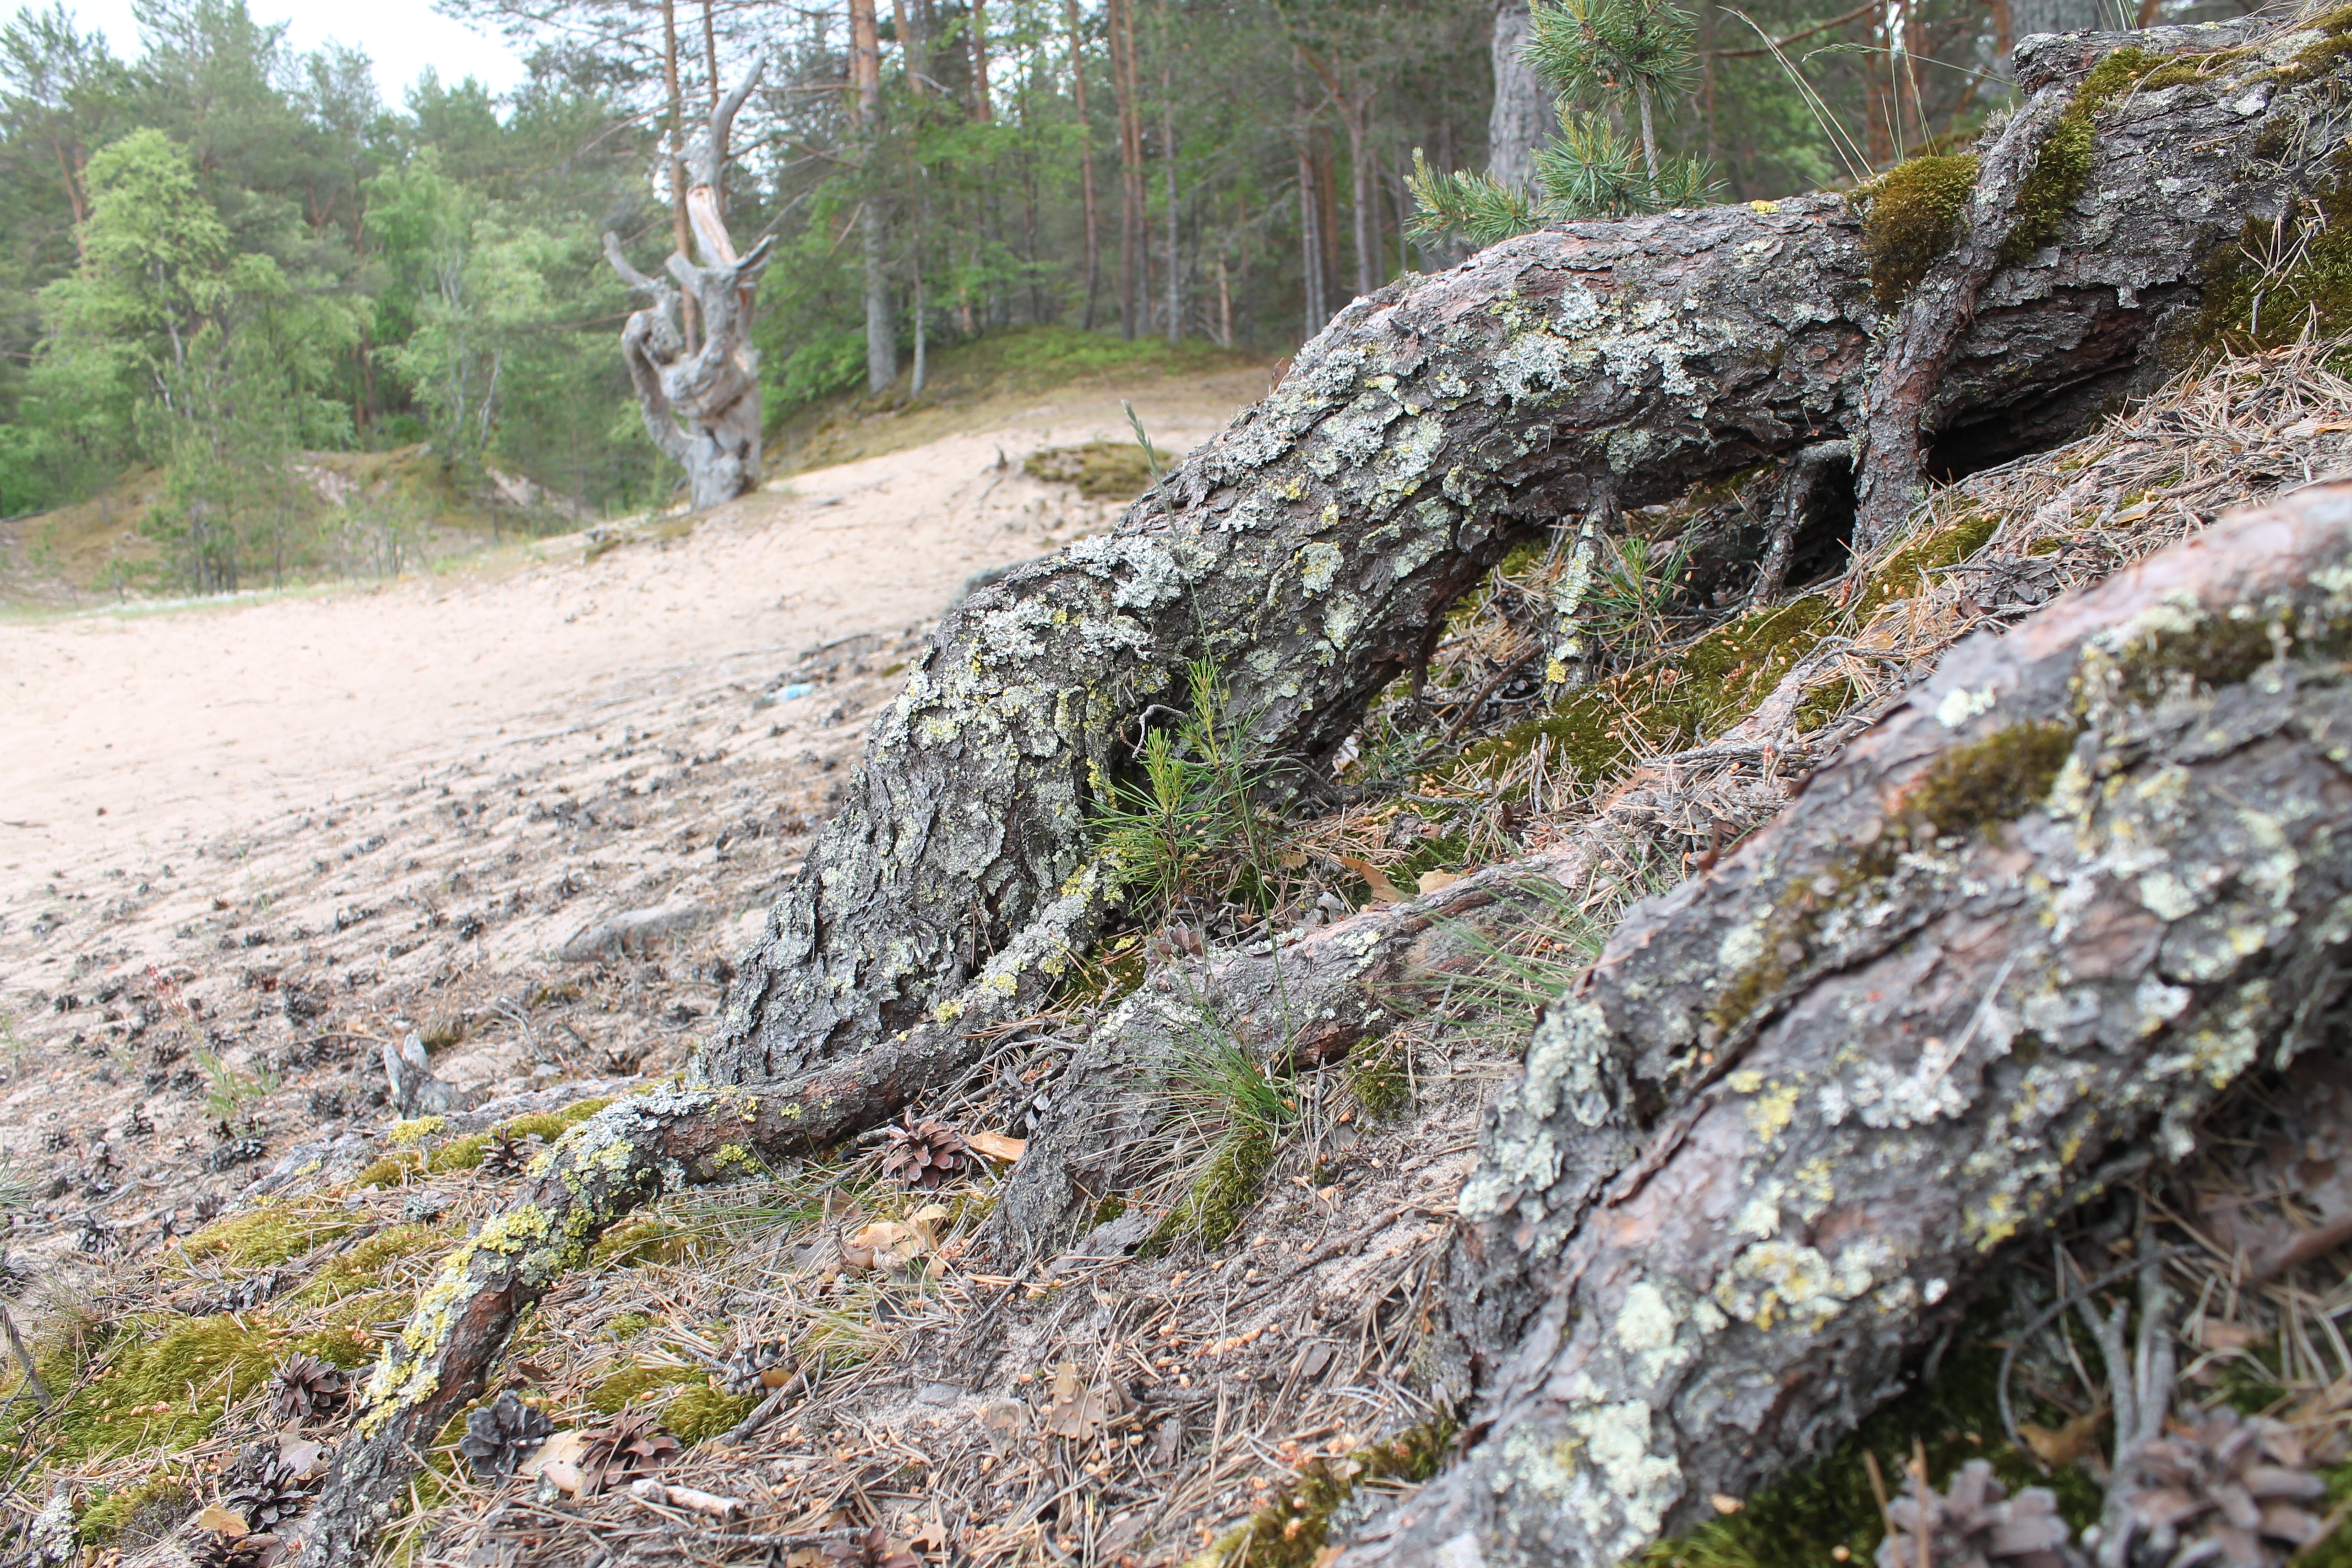
tree, rock, wilderness, trail, cliff, terrain, ridge, geology, outcrop, bedrock, geological phenomenon